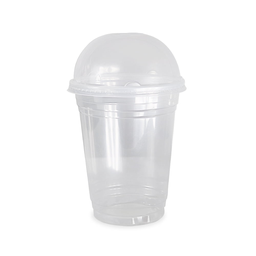
Label: plastic